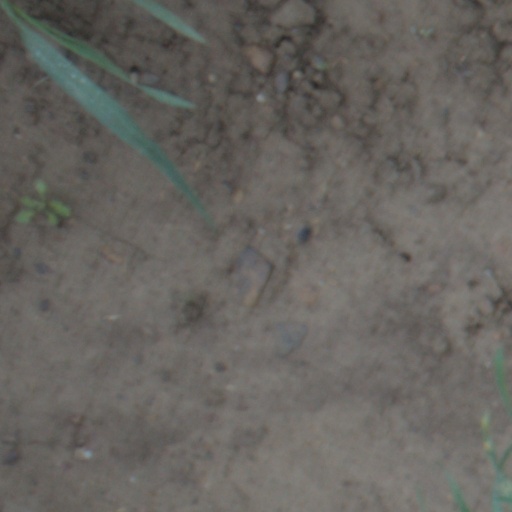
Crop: wheat